Torcida organizada

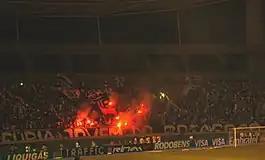
Fúria Jovem do Botafogo with flares in a match against Corinthians

In the beginning of the 1940s, and until the 1960s, "torcidas organizadas" were informal associations of fans who gathered to buy fireworks, cloth for large flags, and other stuff to be used during celebrations. The first one was the "Charanga Rubro-Negra" (Flamengo), created in 1942. Later, such associations became permanent, and were legally formalized as nonprofit recreational associations with the primary goal of providing a better spectacle at the stadium and surroundings. Some of the noteworthy "torcidas organizadas" from this time were: "Torcida Jovem Fla" and "Raça Rubro-Negra" (Flamengo), "Gaviões da Fiel" (Corinthians), "Torcida Independente" and "Dragões da Real" (São Paulo FC), "Mancha Verde" (Palmeiras), "Força Jovem Vasco" (Vasco da Gama), "Máfia Azul" (Cruzeiro), "Galoucura" (Atlético Mineiro), "Torcida Jovem do Santos" (Santos FC), "Young Flu" (Fluminense), "Fúria Jovem do Botafogo" (Botafogo), "Bamor" (Esporte Clube Bahia), "Torcida Jovem do Sport" (Sport Club do Recife), "Os Imbatíveis" (Esporte Clube Vitória), "Inferno Coral" (Santa Cruz Futebol Clube), "Os Fanáticos" (Clube Atlético Paranaense), "Império Alviverde" (Coritiba Foot Ball Club), "Garra Alvinegra" (ABC Futebol Clube), "Máfia Vermelha" (América de Natal). In the beginning the "torcida organizada" movement was fragmentary, but would later consolidate into larger bodies or leagues. Some torcidas would open branches throughout the country to support their teams playing away, given the national range of their supporters.